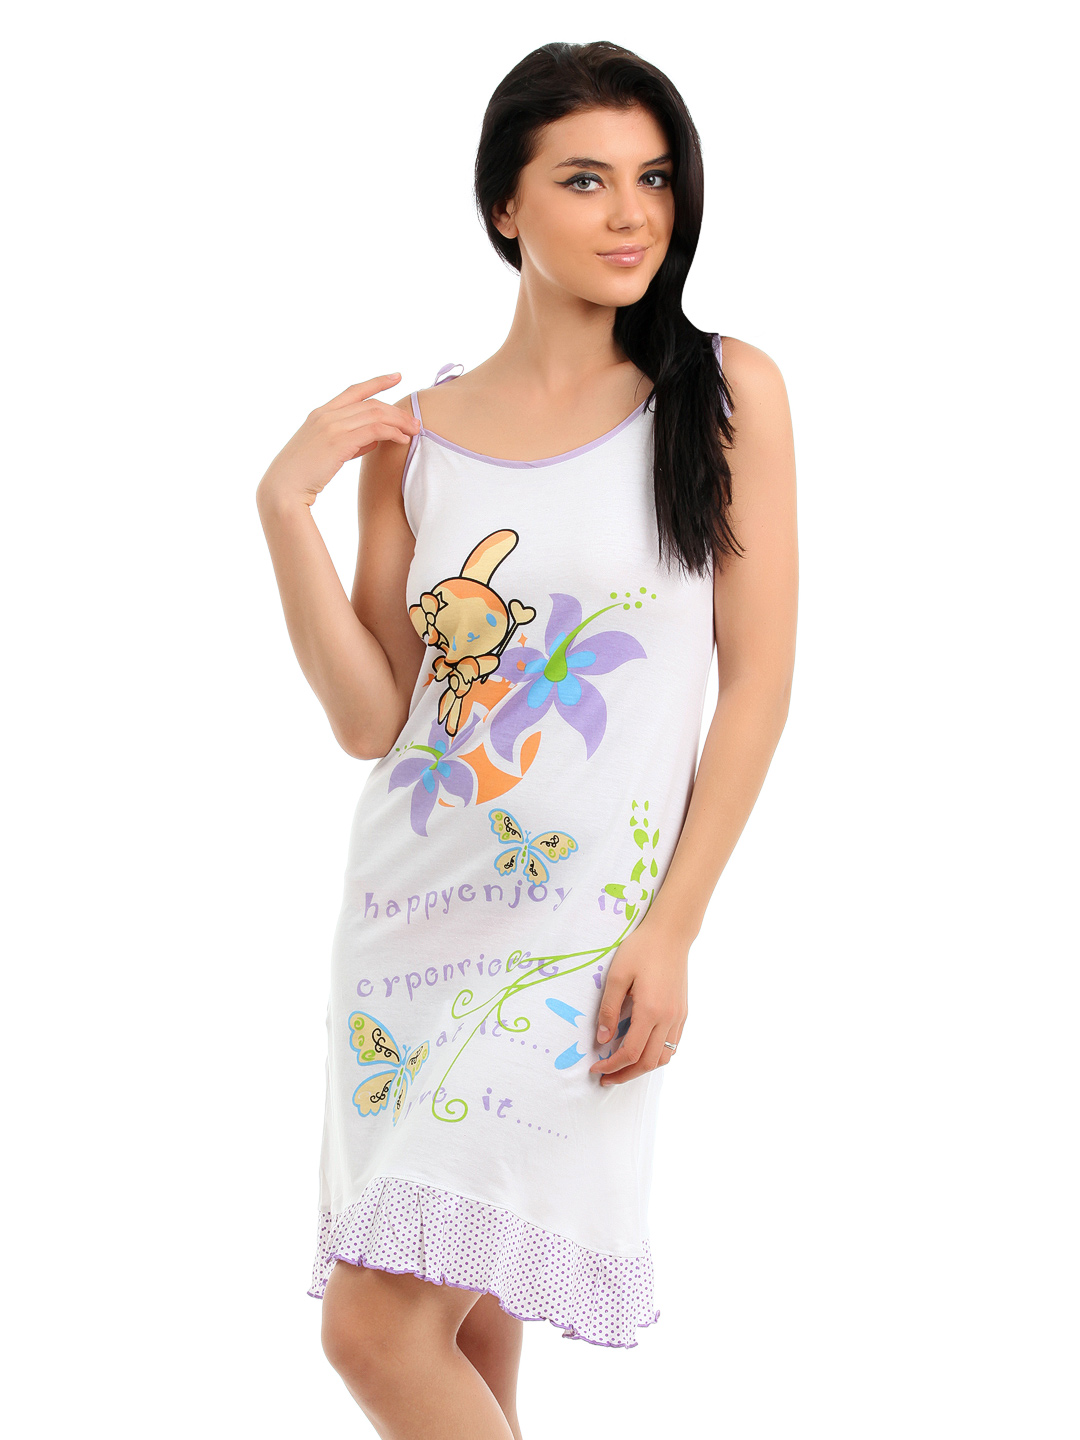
Red Rose Women Lavender Nightdress
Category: Apparel / Loungewear and Nightwear / Nightdress
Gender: Women
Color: Lavender
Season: Winter 2015
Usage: Casual